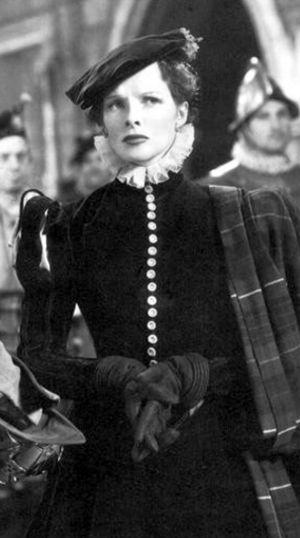
La liste de films historiques comprend les différentes production cinématographique évoquant les événements et les personnages de l'histoire.
Marie Stuart est un film américain réalisé par John Ford, sorti en 1936.